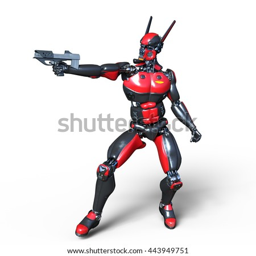
3d cg rendering of a robot